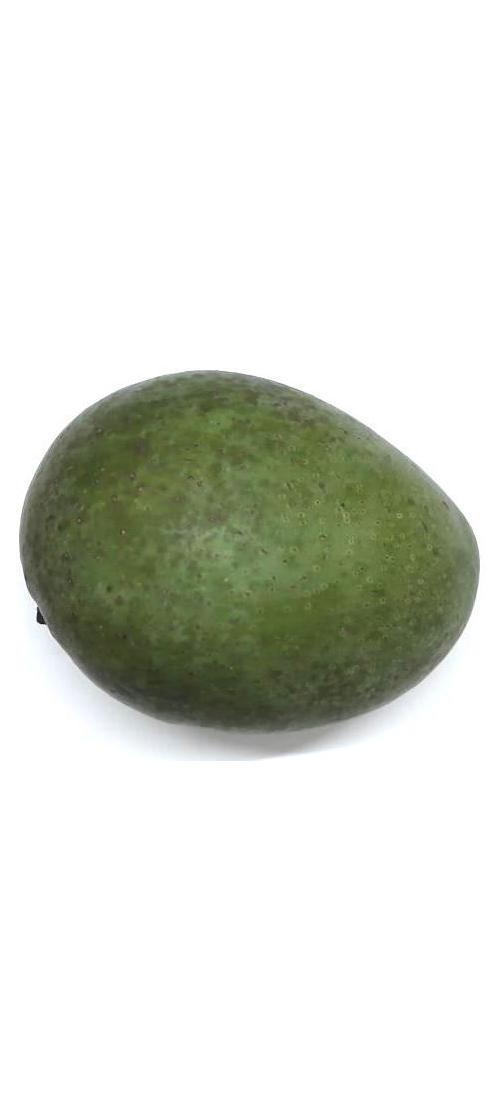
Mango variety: Ashshina Zhinuk